Georg Benda

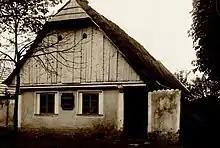
Benda family house in Benátky nad Jizerou, built 1706/07, demolished 1936

Born into a family of notable musicians in Old Benatek (today Benátky nad Jizerou), Bohemia, he studied at the Piarist Gymnasium (grammar school) in Kosmanos and at the Jesuit Gymnasium in Gitschin from 1735 to 1742. Benda was 19 when Frederick the Great bestowed upon him in 1741 the position of second violinist in the chapel of Berlin. The following year Benda was summoned to Potsdam as a composer and arranger for his older brother Franz, himself an illustrious composer and violinist. Seven years later, in 1749, he entered the service of the Duke of Gotha as "Kapellmeister," where he constantly cultivated his talents for composition, specializing in religious music.